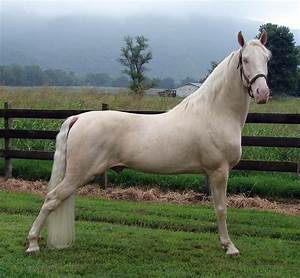
Label: horse